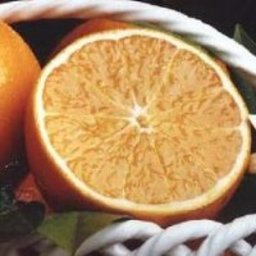
Label: peels